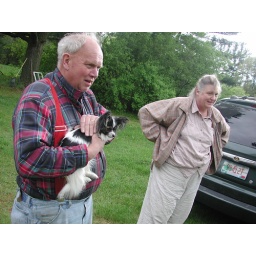
sophie is glad to be up in mr. teals arms. there are lots of big dogs running around.